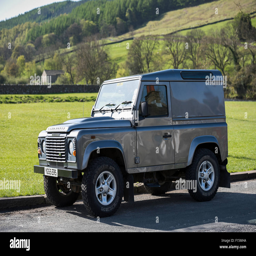
clean , shiny , grey , parked in sunny spot